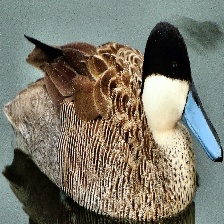
Species: PUNA TEAL
Scientific name: ANAS PUNA
ImageNet parent category: drake